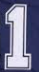
Number: 1